The X Factor Philippines

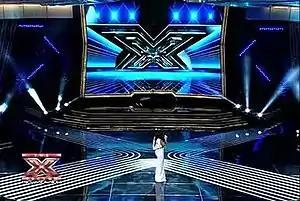
"The X Factor Philippines" Live shows with presenter' KC Concepcion.

The finals consist of a series of two live shows, the first featuring the contestants' performances and the second revealing the results of the public voting, culminating in one or more acts being eliminated. Celebrity guest performers also feature regularly. These live shows are filmed at PAGCOR Grand Theater in Parañaque, Metro Manila. The performance shows are broadcast on Saturday nights and the results show on Sunday nights. In season one, twelve acts were put through to the live shows.